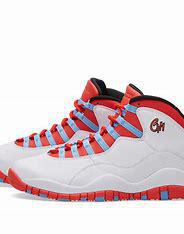
Brand: Jordan
Model: 10 Retro